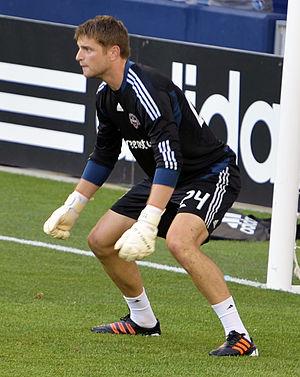
Tyler Deric est un joueur américain de soccer né le 30 août 1988 à Spring au Texas. Il joue au poste de gardien de but.